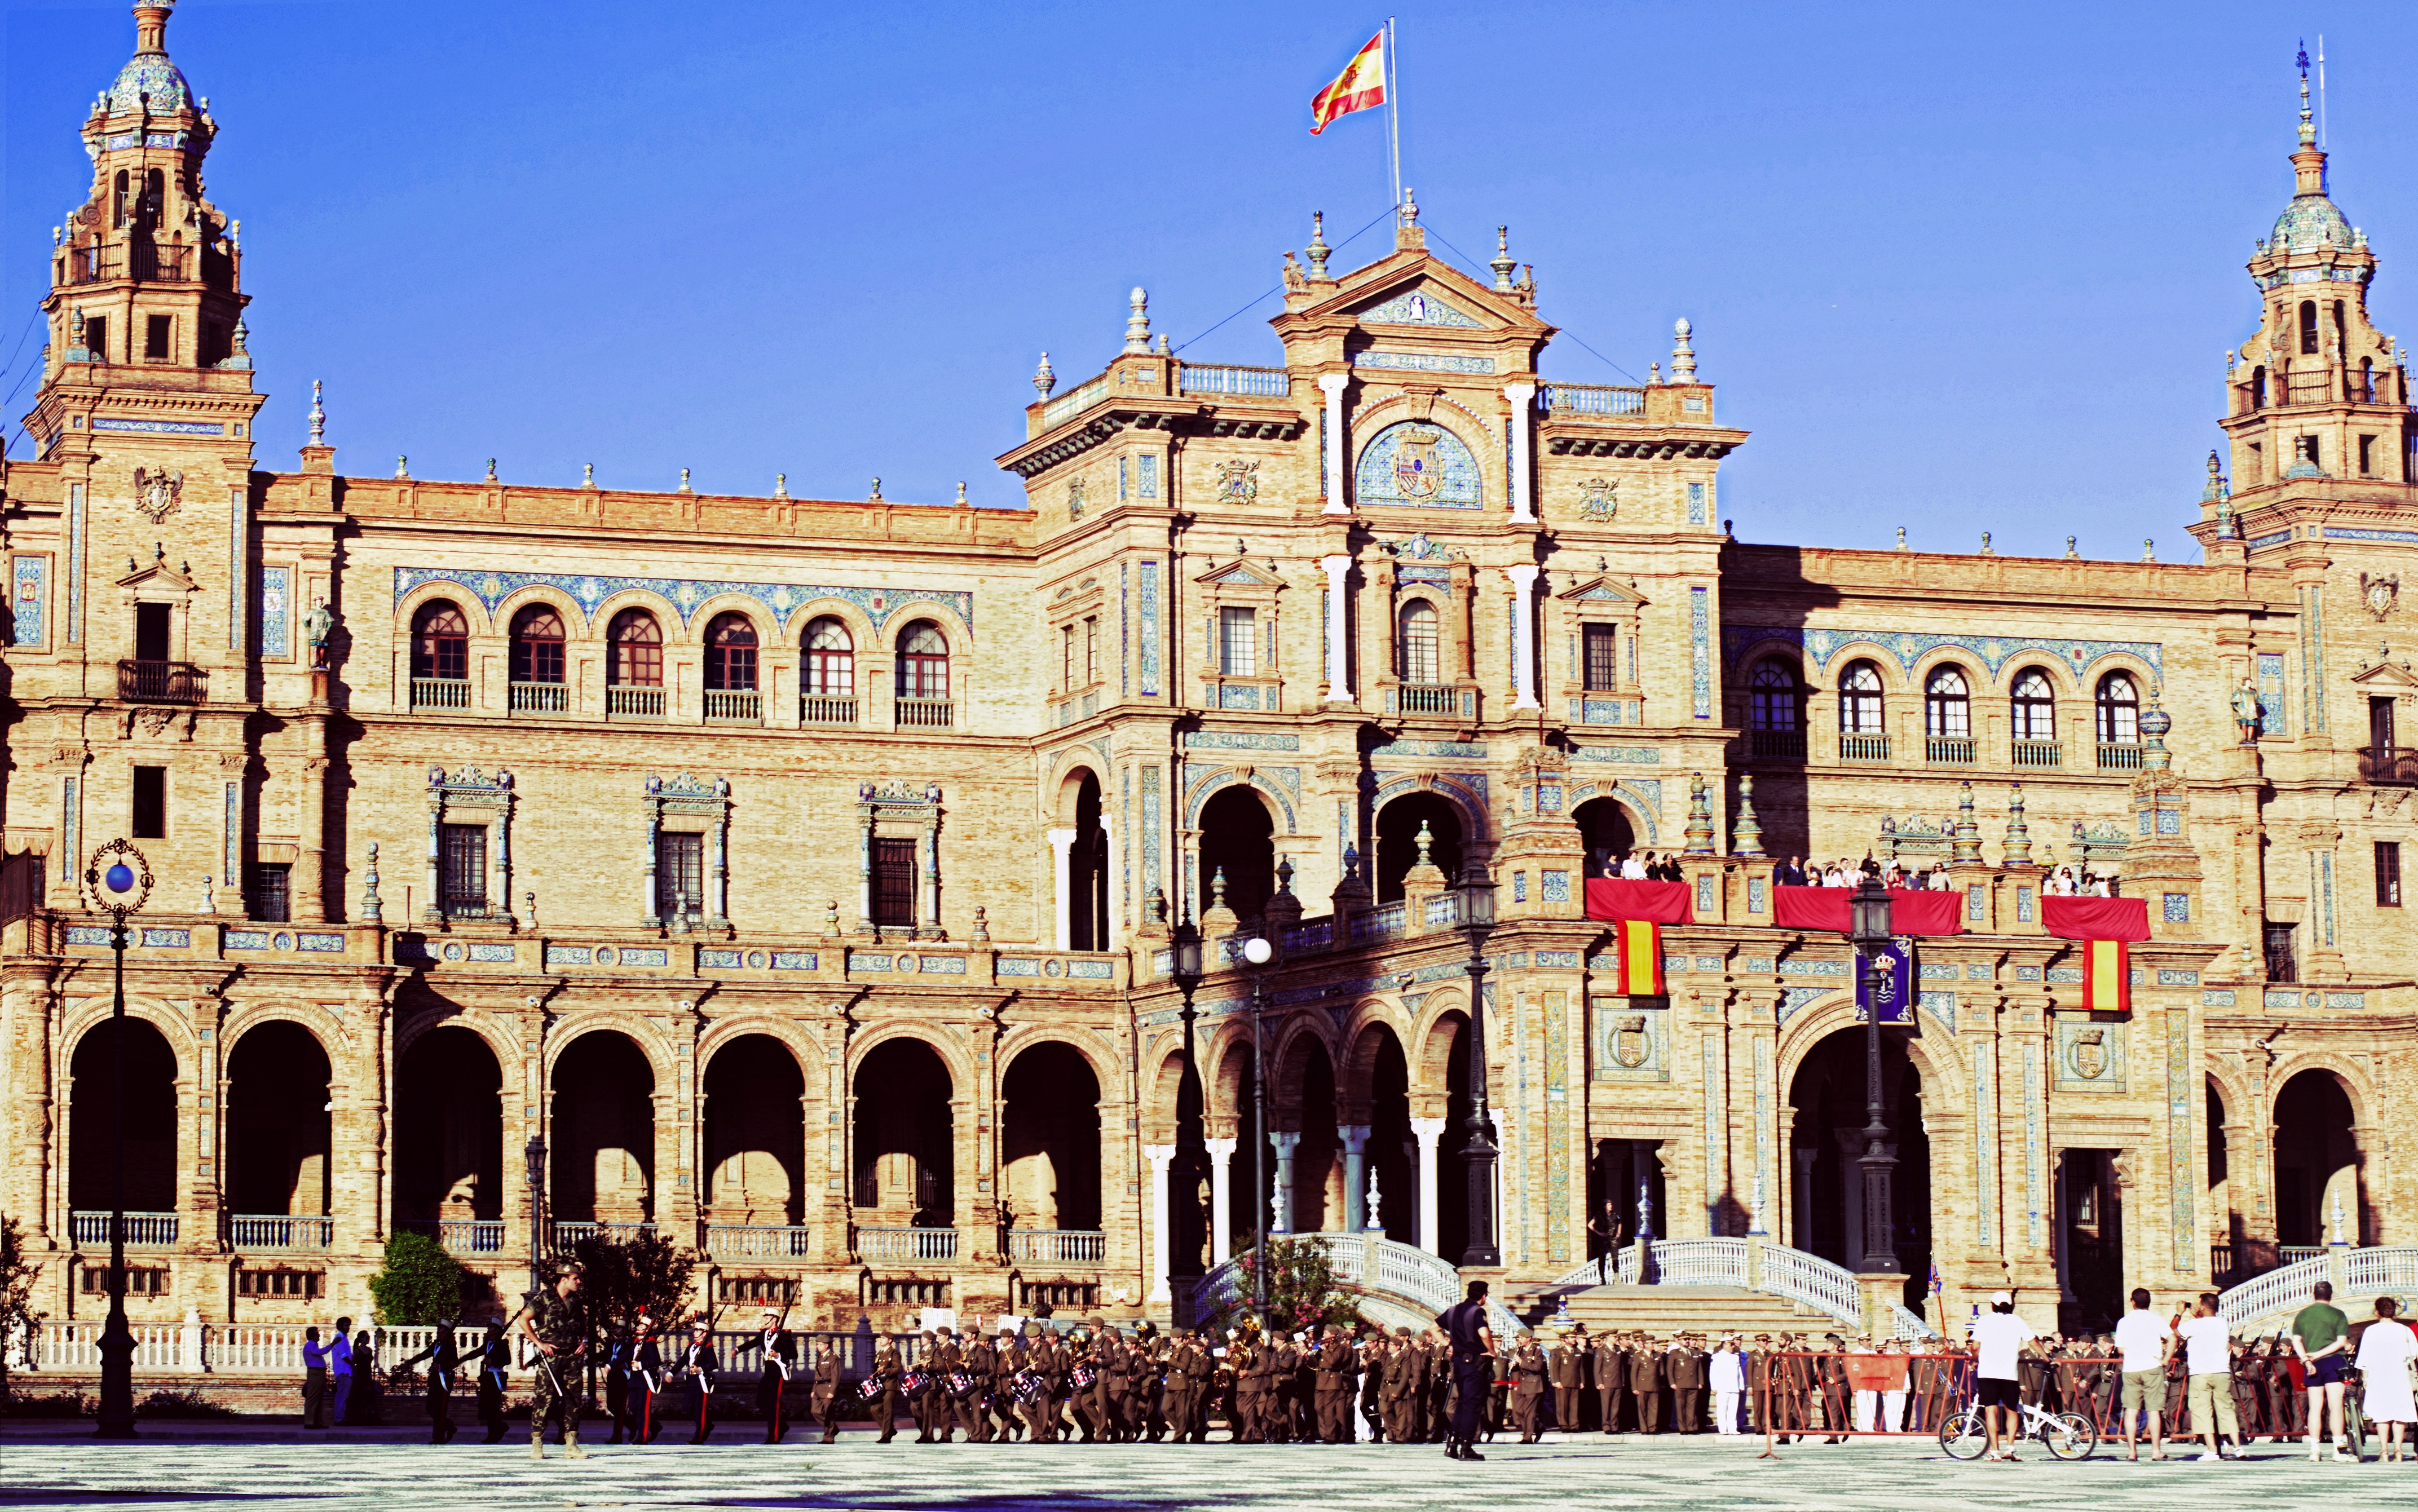
town, building, palace, city, cityscape, plaza, square, holiday, landmark, facade, tourism, waterway, parade, spain, sevilla, town square, basilica, tours, unesco world heritage site, historic site, ancient history, human settlement, ancient roman architecture